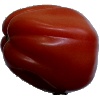
Label: tomato_heart